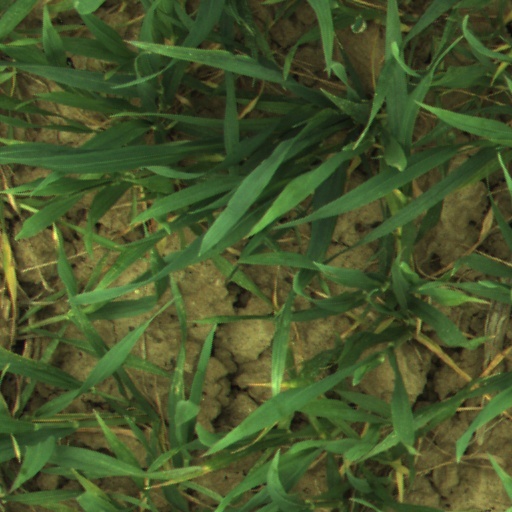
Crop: wheat